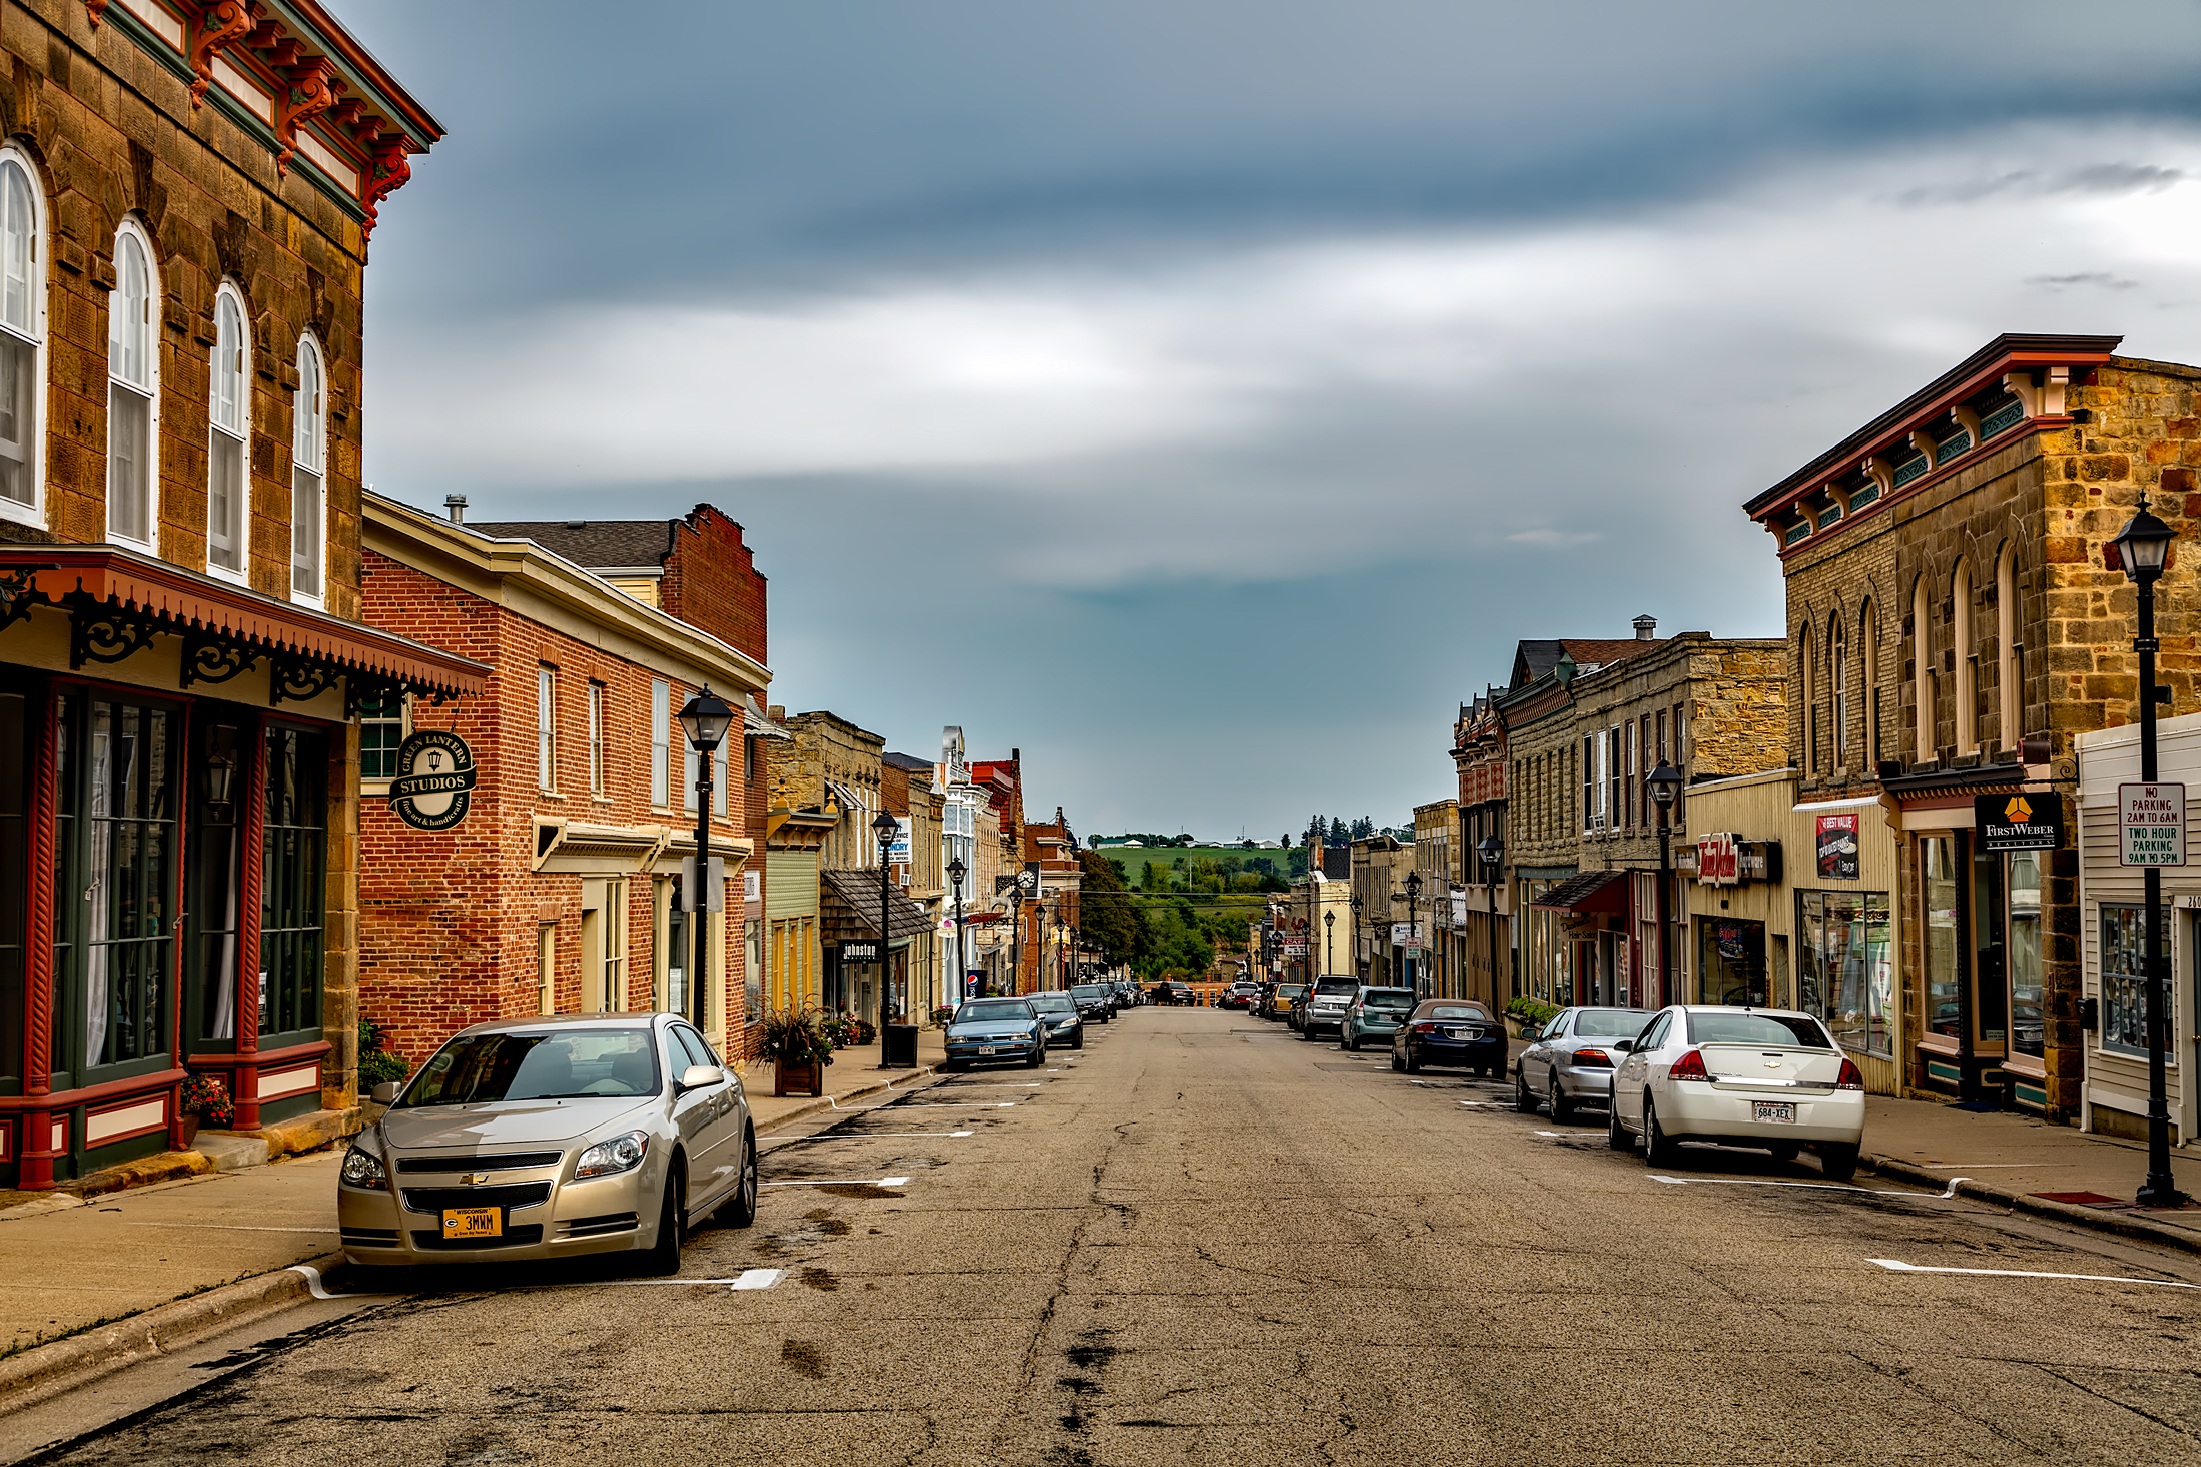
architecture, sky, road, street, hill, town, city, urban, cityscape, downtown, travel, transport, evening, lane, quaint, hdr, clouds, shops, buildings, infrastructure, cars, picturesque, autos, lampposts, stores, wisconsin, neighbourhood, charming, small town, urban area, residential area, human settlement, mineral point